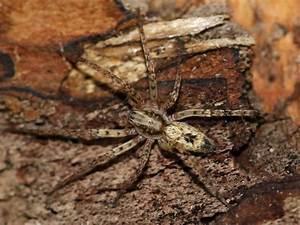
spider